Ljubljana Cathedral

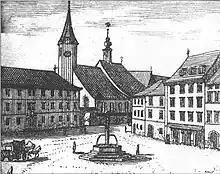
Depiction of the old Ljubljana Cathedral from "The Glory of the Duchy of Carniola" (1689)

The site was originally occupied by an aisled three-nave Romanesque church, the oldest mention of which dates from 1262. It was a succursal church of the ancient Parish of Saint Peter. An extensive fire in 1361 saw it refurbished in the Gothic style but underwent alterations when the Diocese of Ljubljana was established in 1461 and the church became a cathedral. However, in 1469 it was burnt down again. This time, it was suspected to be arson, presumably by the Turks.